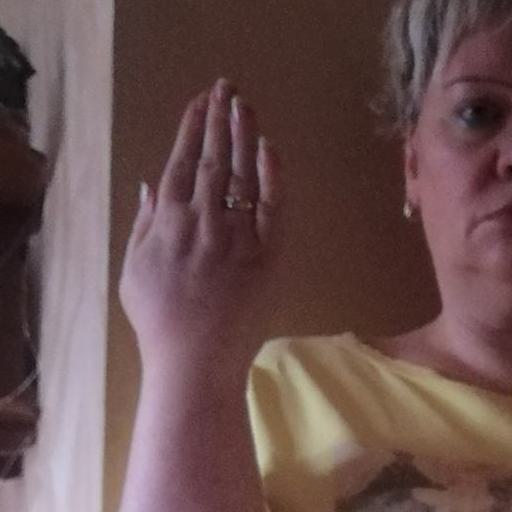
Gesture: stop_inverted